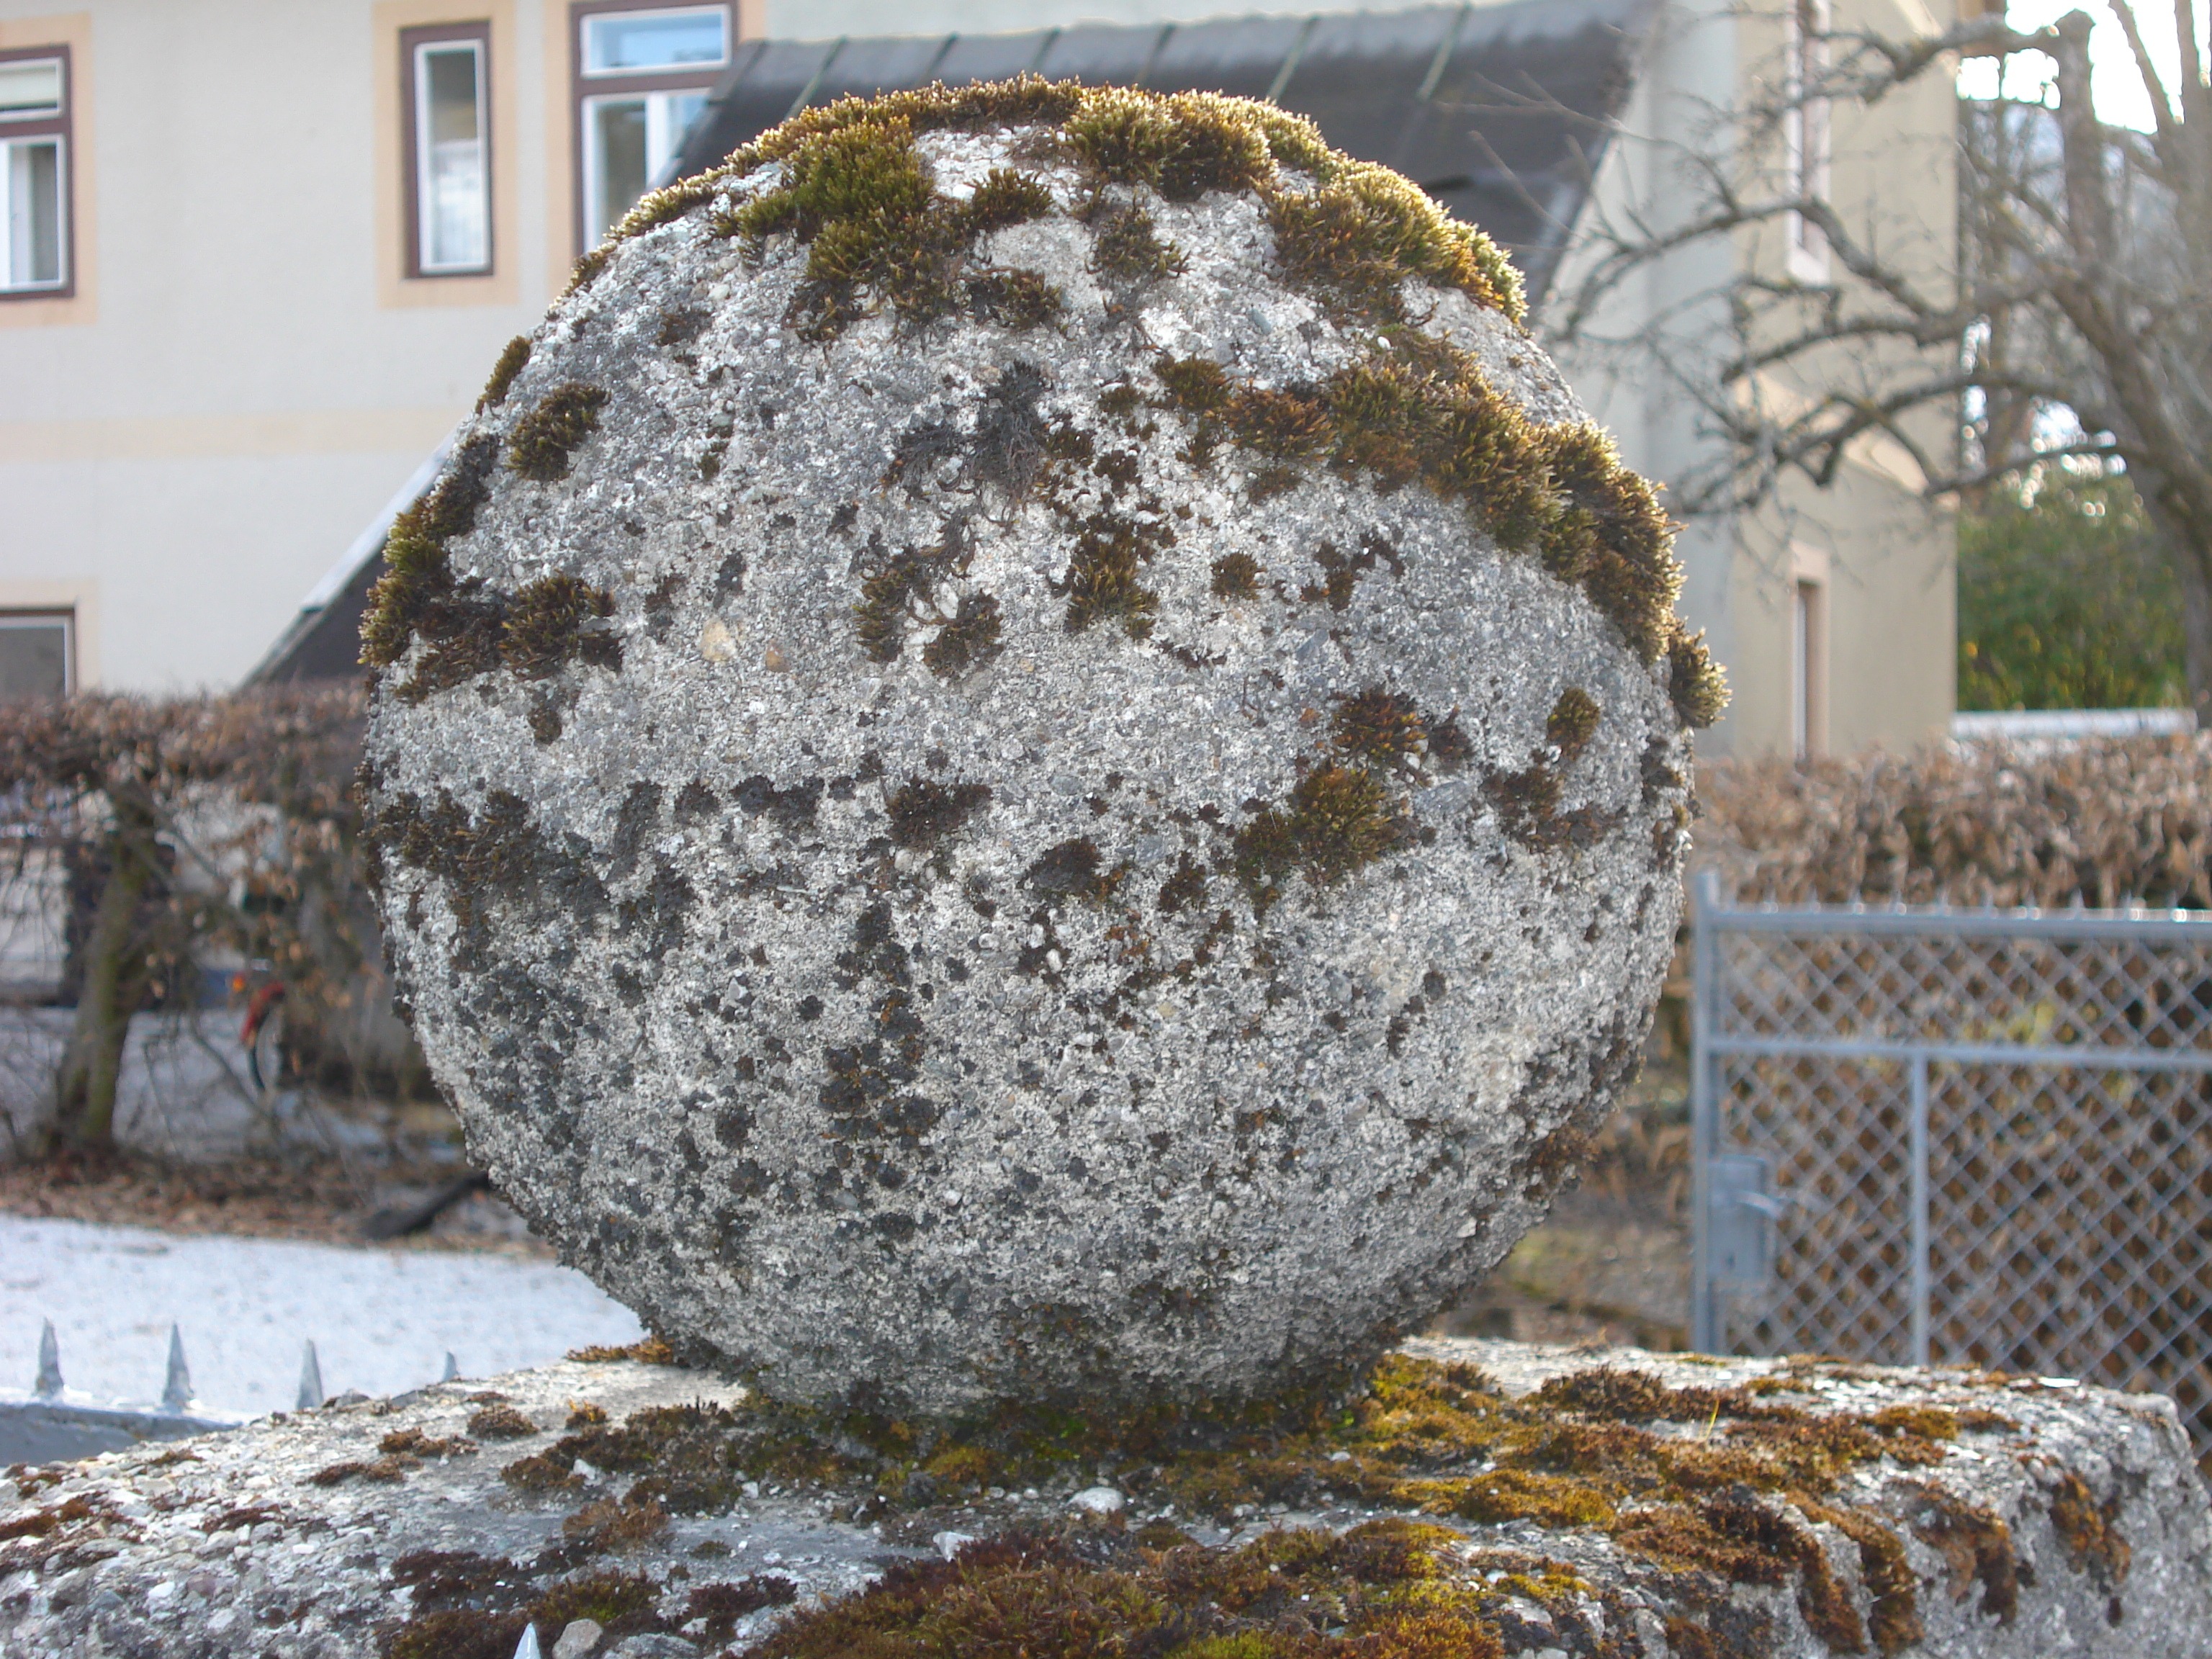
nature, rock, snow, winter, wall, stone, moss, material, sprout, sculpture, stones, art, vegetation, ball, boulder, fouling, about, globose, stone ball